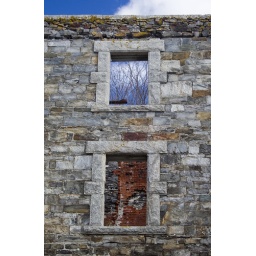
Window frames in stone abandoned building in Maine